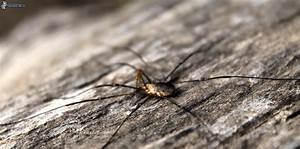
spider